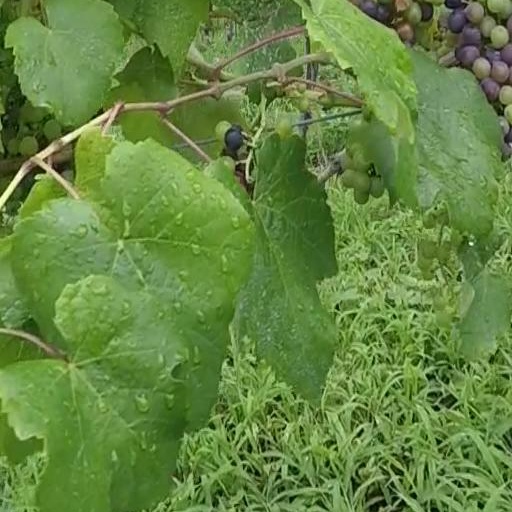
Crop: grape